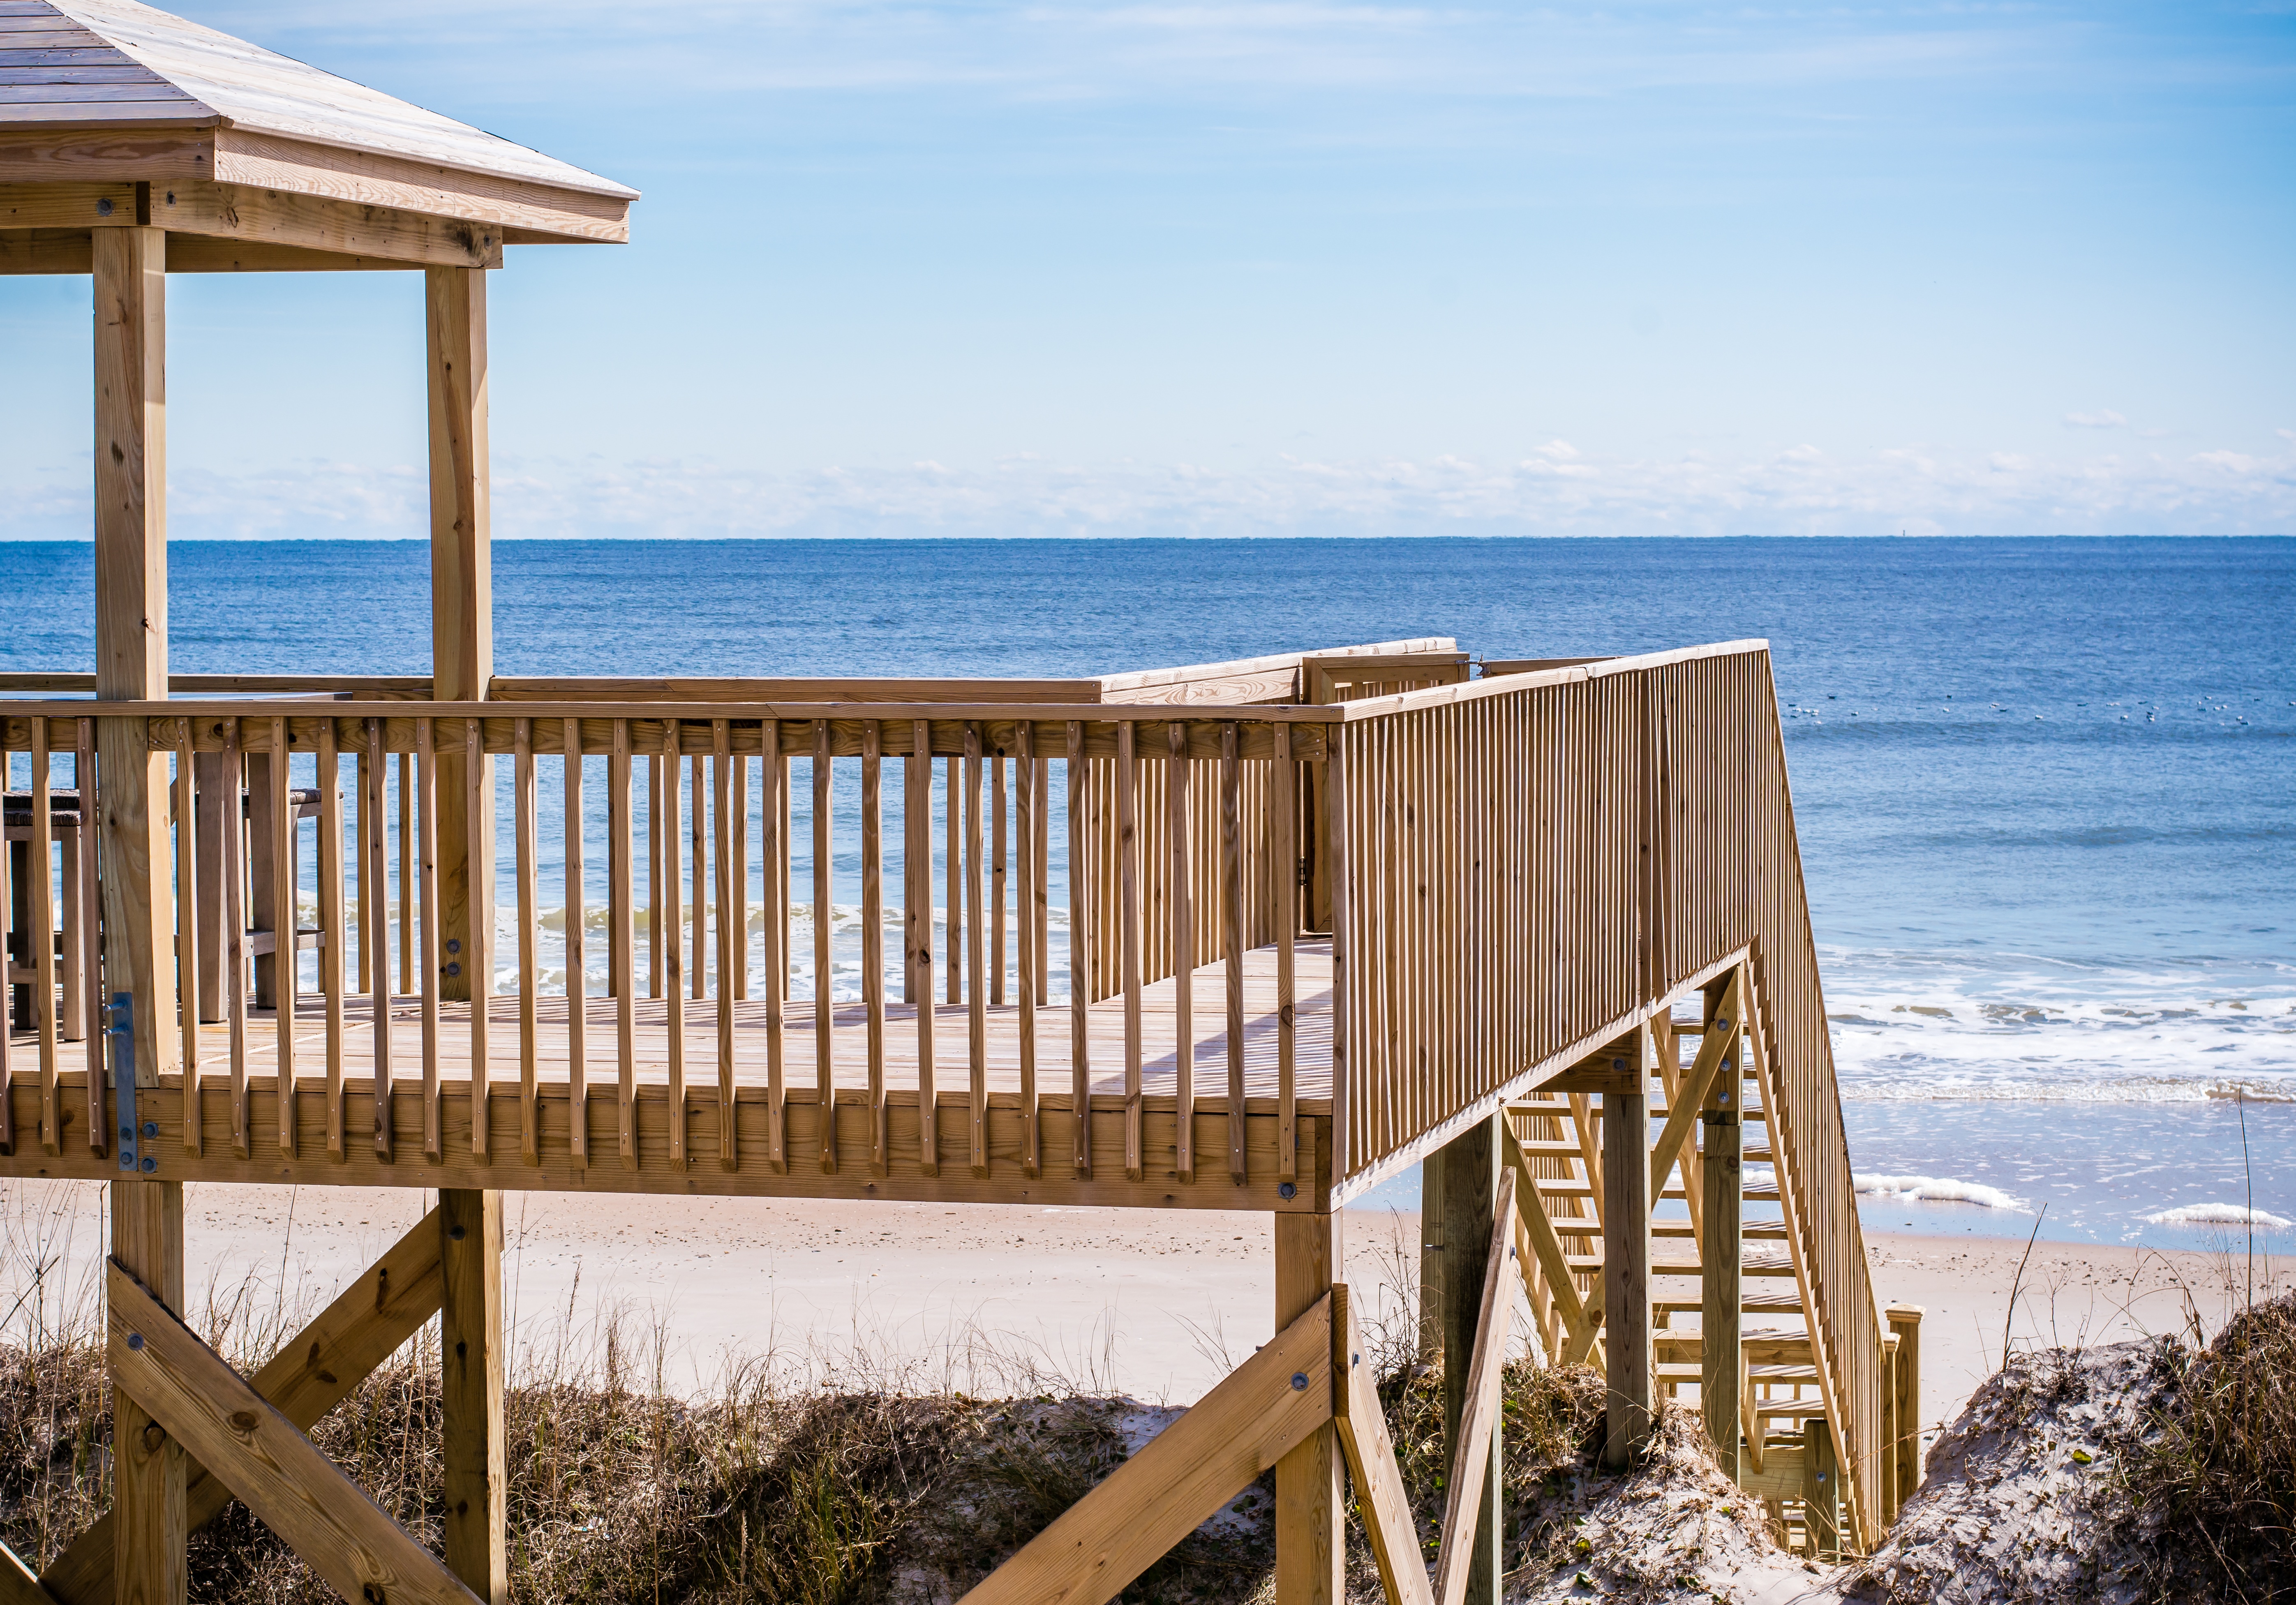
beach, landscape, sea, coast, water, nature, outdoor, sand, ocean, horizon, sky, deck, boardwalk, wood, dune, shore, wave, home, pier, walkway, summer, vacation, travel, coastline, surf, relax, paradise, scenic, tropical, cottage, seascape, holiday, island, blue, tourism, beach house, relaxation, stairs, resort, beachfront, estate, nc, north carolina, topsail